Lidan River

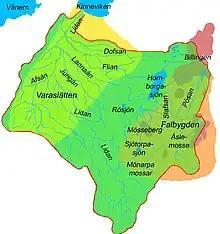
Map of the basin of Lidan.

Lidan is a Swedish river in the historical province Västergötland and the current Västra Götalands län. Lidan flows into Vänern by Lidköping and therefore the name of the city Lid-köping. The river begins in the highland of Ulricehamn. Asp is having the river as its habitat. The river is 93 kilometer long and its basin is 2.262 km².